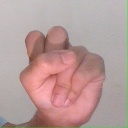
अक्षर: स